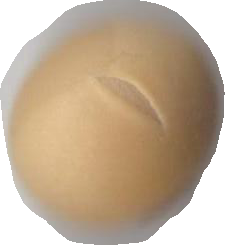
Variety: Grobogan